The Temple Mount Is Mine

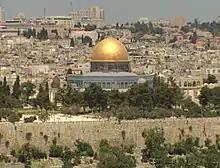

The Temple Mount is Mine is a 2003 two-part documentary directed by Willy Lindwer that looks at why Muslims, Christians and Jews all lay claim to one of the holiest sites in the world.